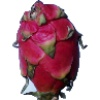
Label: red_pitahaya